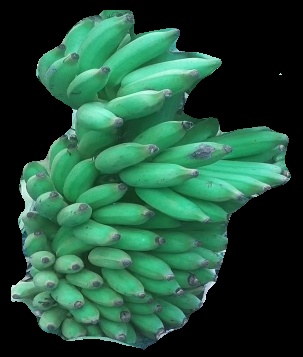
Variety: elakki-bale
Grade: grade1